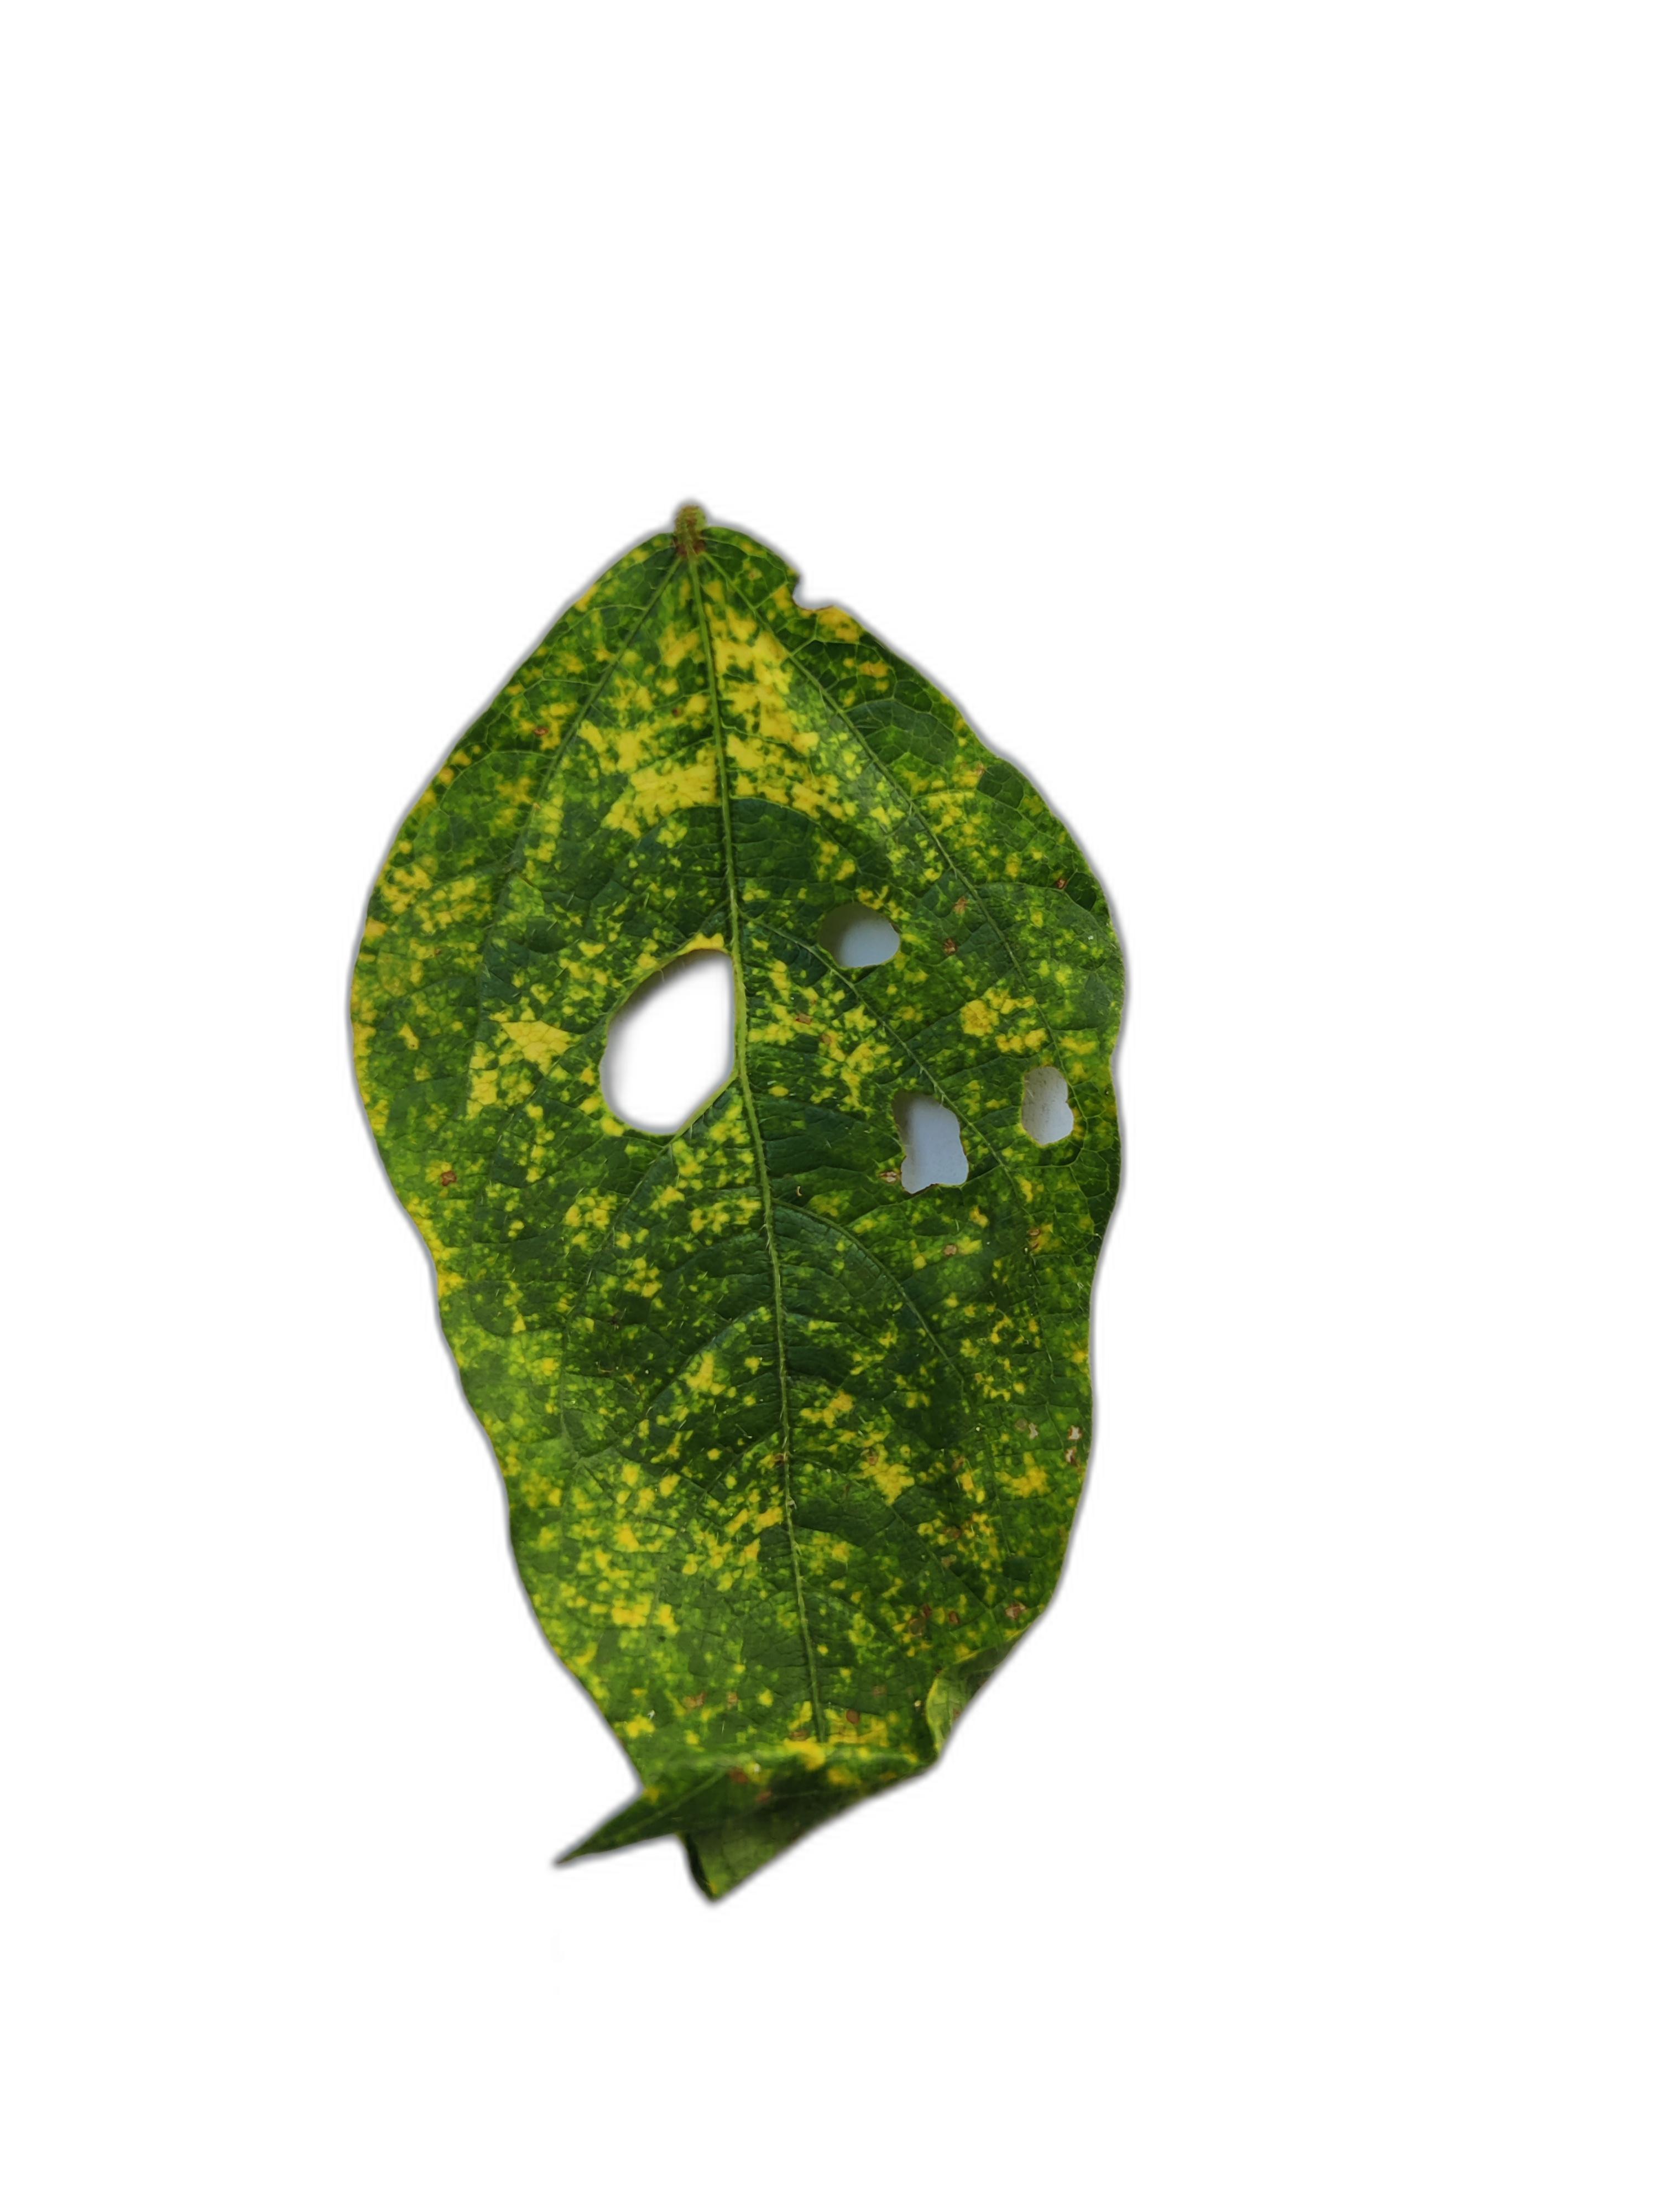
Label: Yellow Mosaic